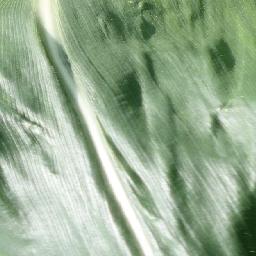
Label: Corn_(Maize)___Healthy